S'chach

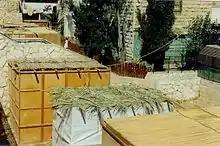
View of different types of "s'chach" (sukkah roofs)

The "s'chach" must be made from plants, i.e., materials grown from the ground, such as palm leaves, bamboo sticks and pine tree branches. While vines could be used to construct the "s'chach", it must be disconnected from the ground, So, a garden trellis with living vines (i.e., vines still rooted into the ground) could not be part of a valid "s'chach".